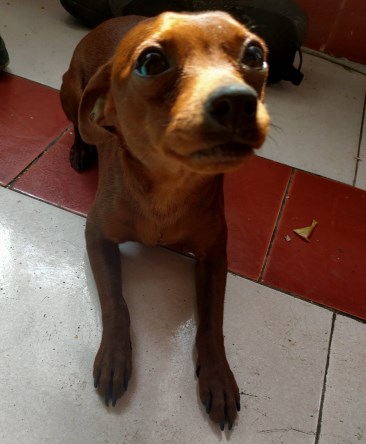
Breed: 561-n000127-miniature_pinscher